Bessie Acland

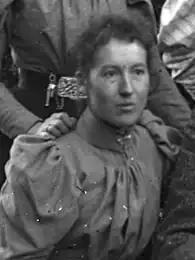
Acland in 1890

Elizabeth Dyke Dunn (23 September 1870 – 13 September 1959) was a New Zealand artist. For the last 38 years of her life, she lived in San Diego, California.